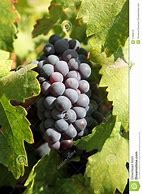
Label: grape